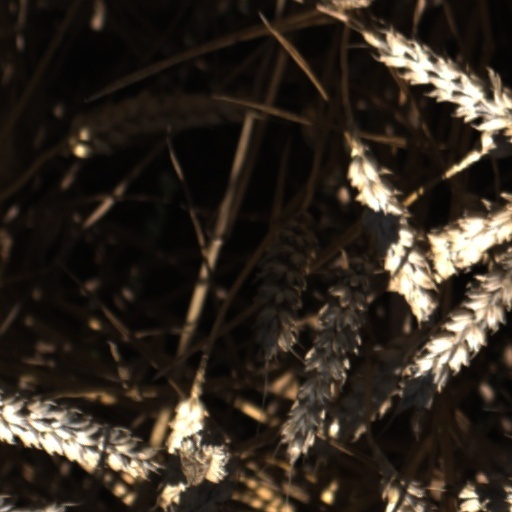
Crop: wheat